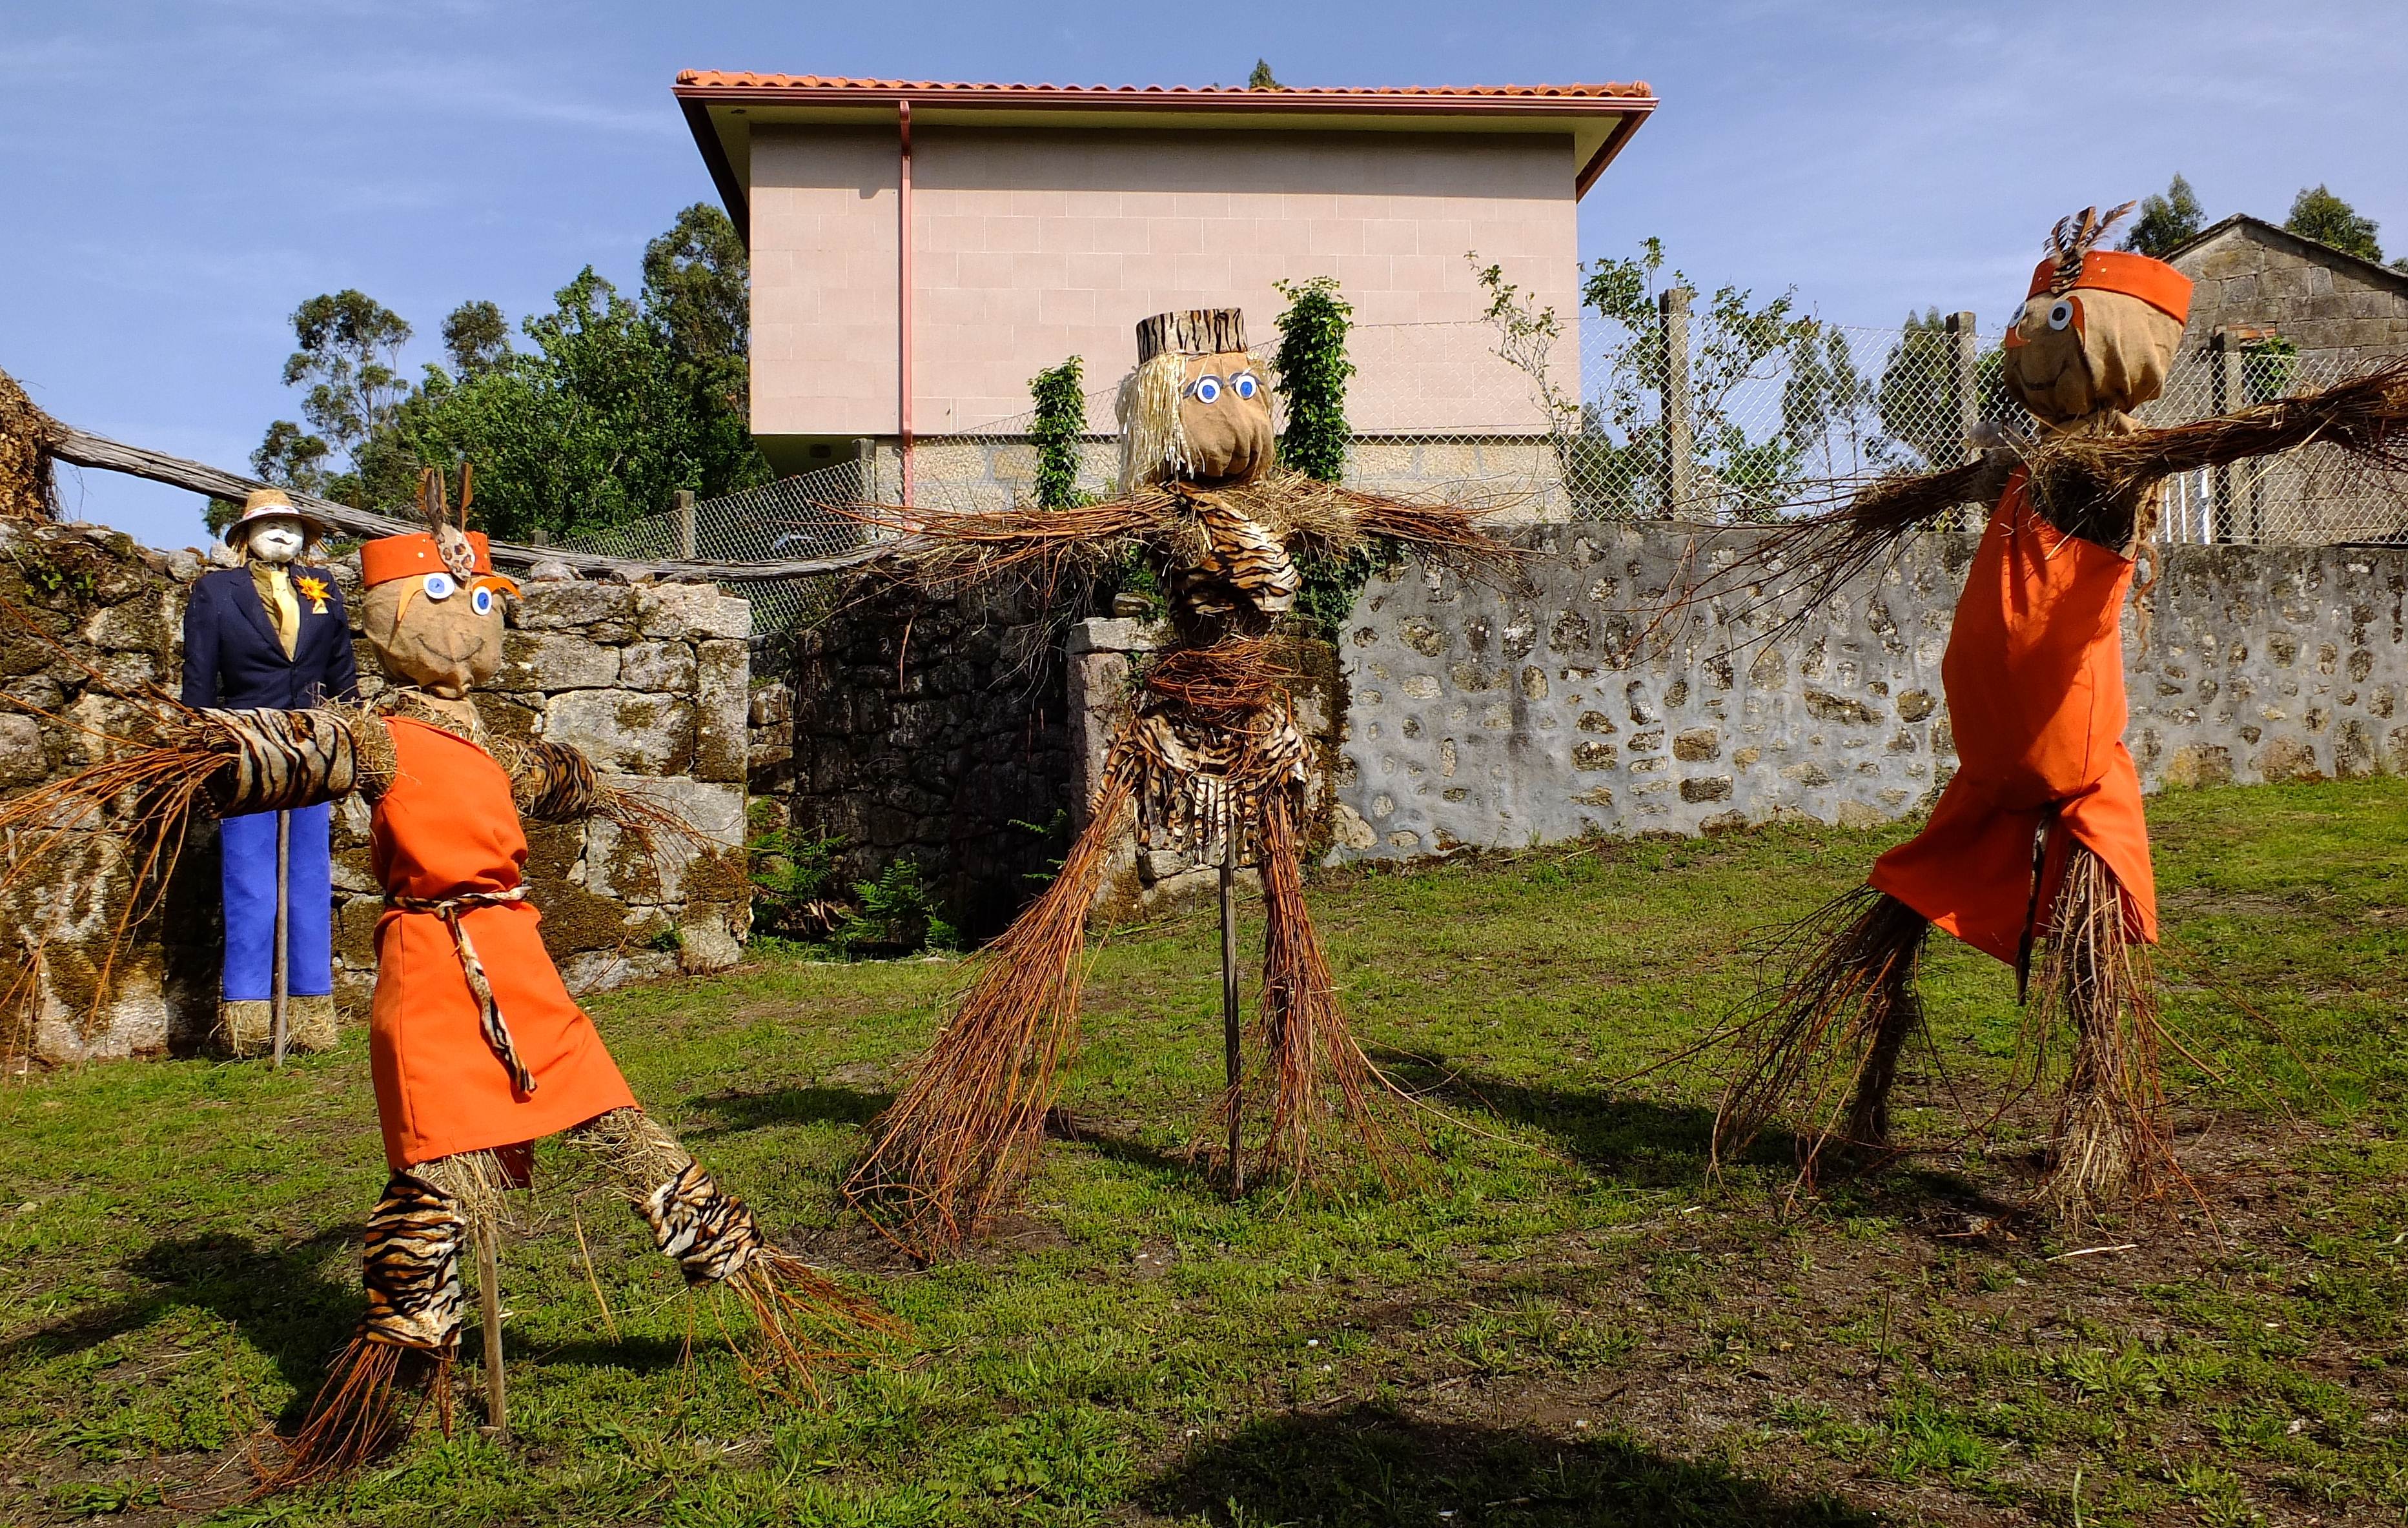
landscape, agriculture, spain, espaa, galicia, pontevedra, paisajes, ggl1, gaby1, fujifilmxs1, espantallos, espantapjaros, rutadaliberdade, robarbeira